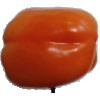
Label: orange_pepper